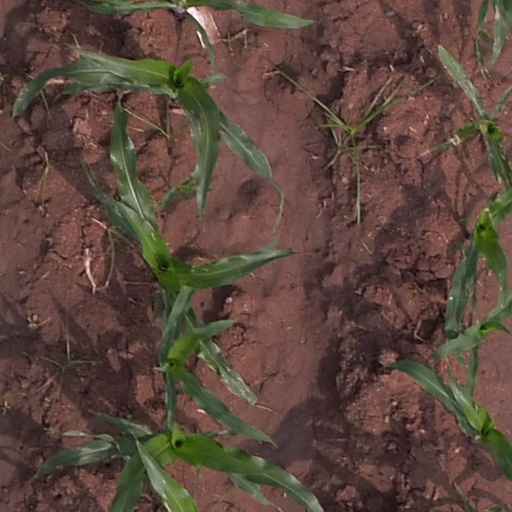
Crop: maize; corn